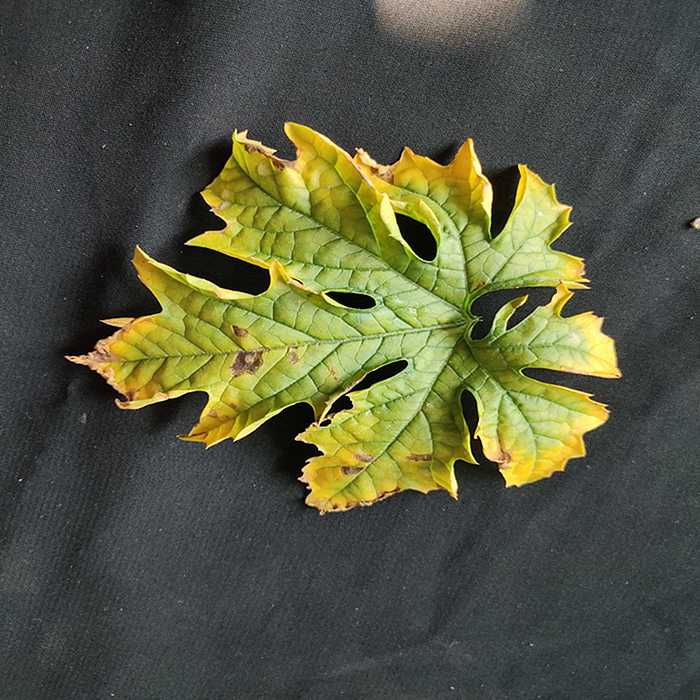
Plant: Bitter Gourd
Label: Fusarium wilt